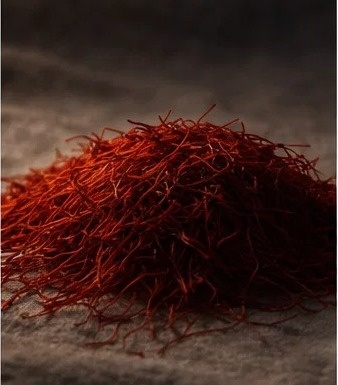
Saffron quality class: mogra